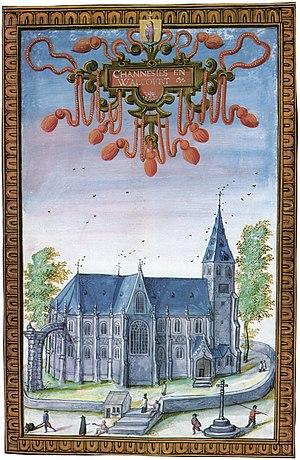
Collégiale Notre-Dame à Walcourt en 1604. Albums de Croÿ, Paris, Bibliothèque nationale.
La basilique Saint-Materne est un édifice religieux catholique du XIᵉ siècle sis à Walcourt, en Belgique. D'origine romane, la collégiale primitive est transformée en église gothique à cinq nefs au Moyen Âge. Reconnaissant sa grande popularité comme sanctuaire marial, Pie XII élève la collégiale Saint-Materne au rang de basilique mineure le 23 mai 1950.